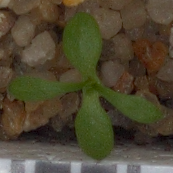
Label: scentless_mayweed